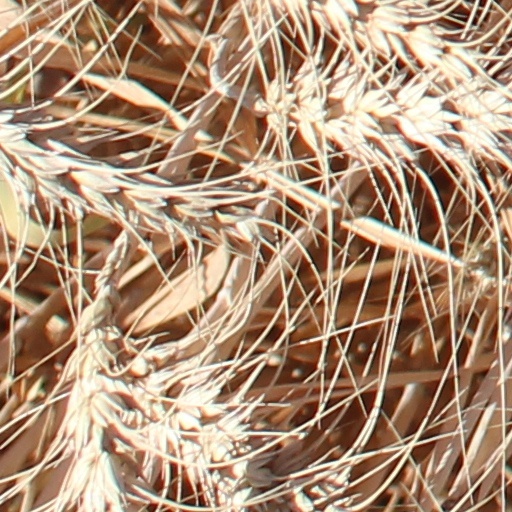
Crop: wheat